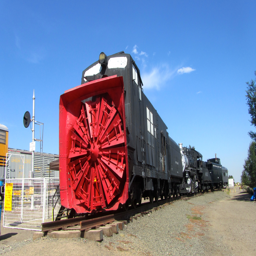
must keep the train tracks clear of snow drifts